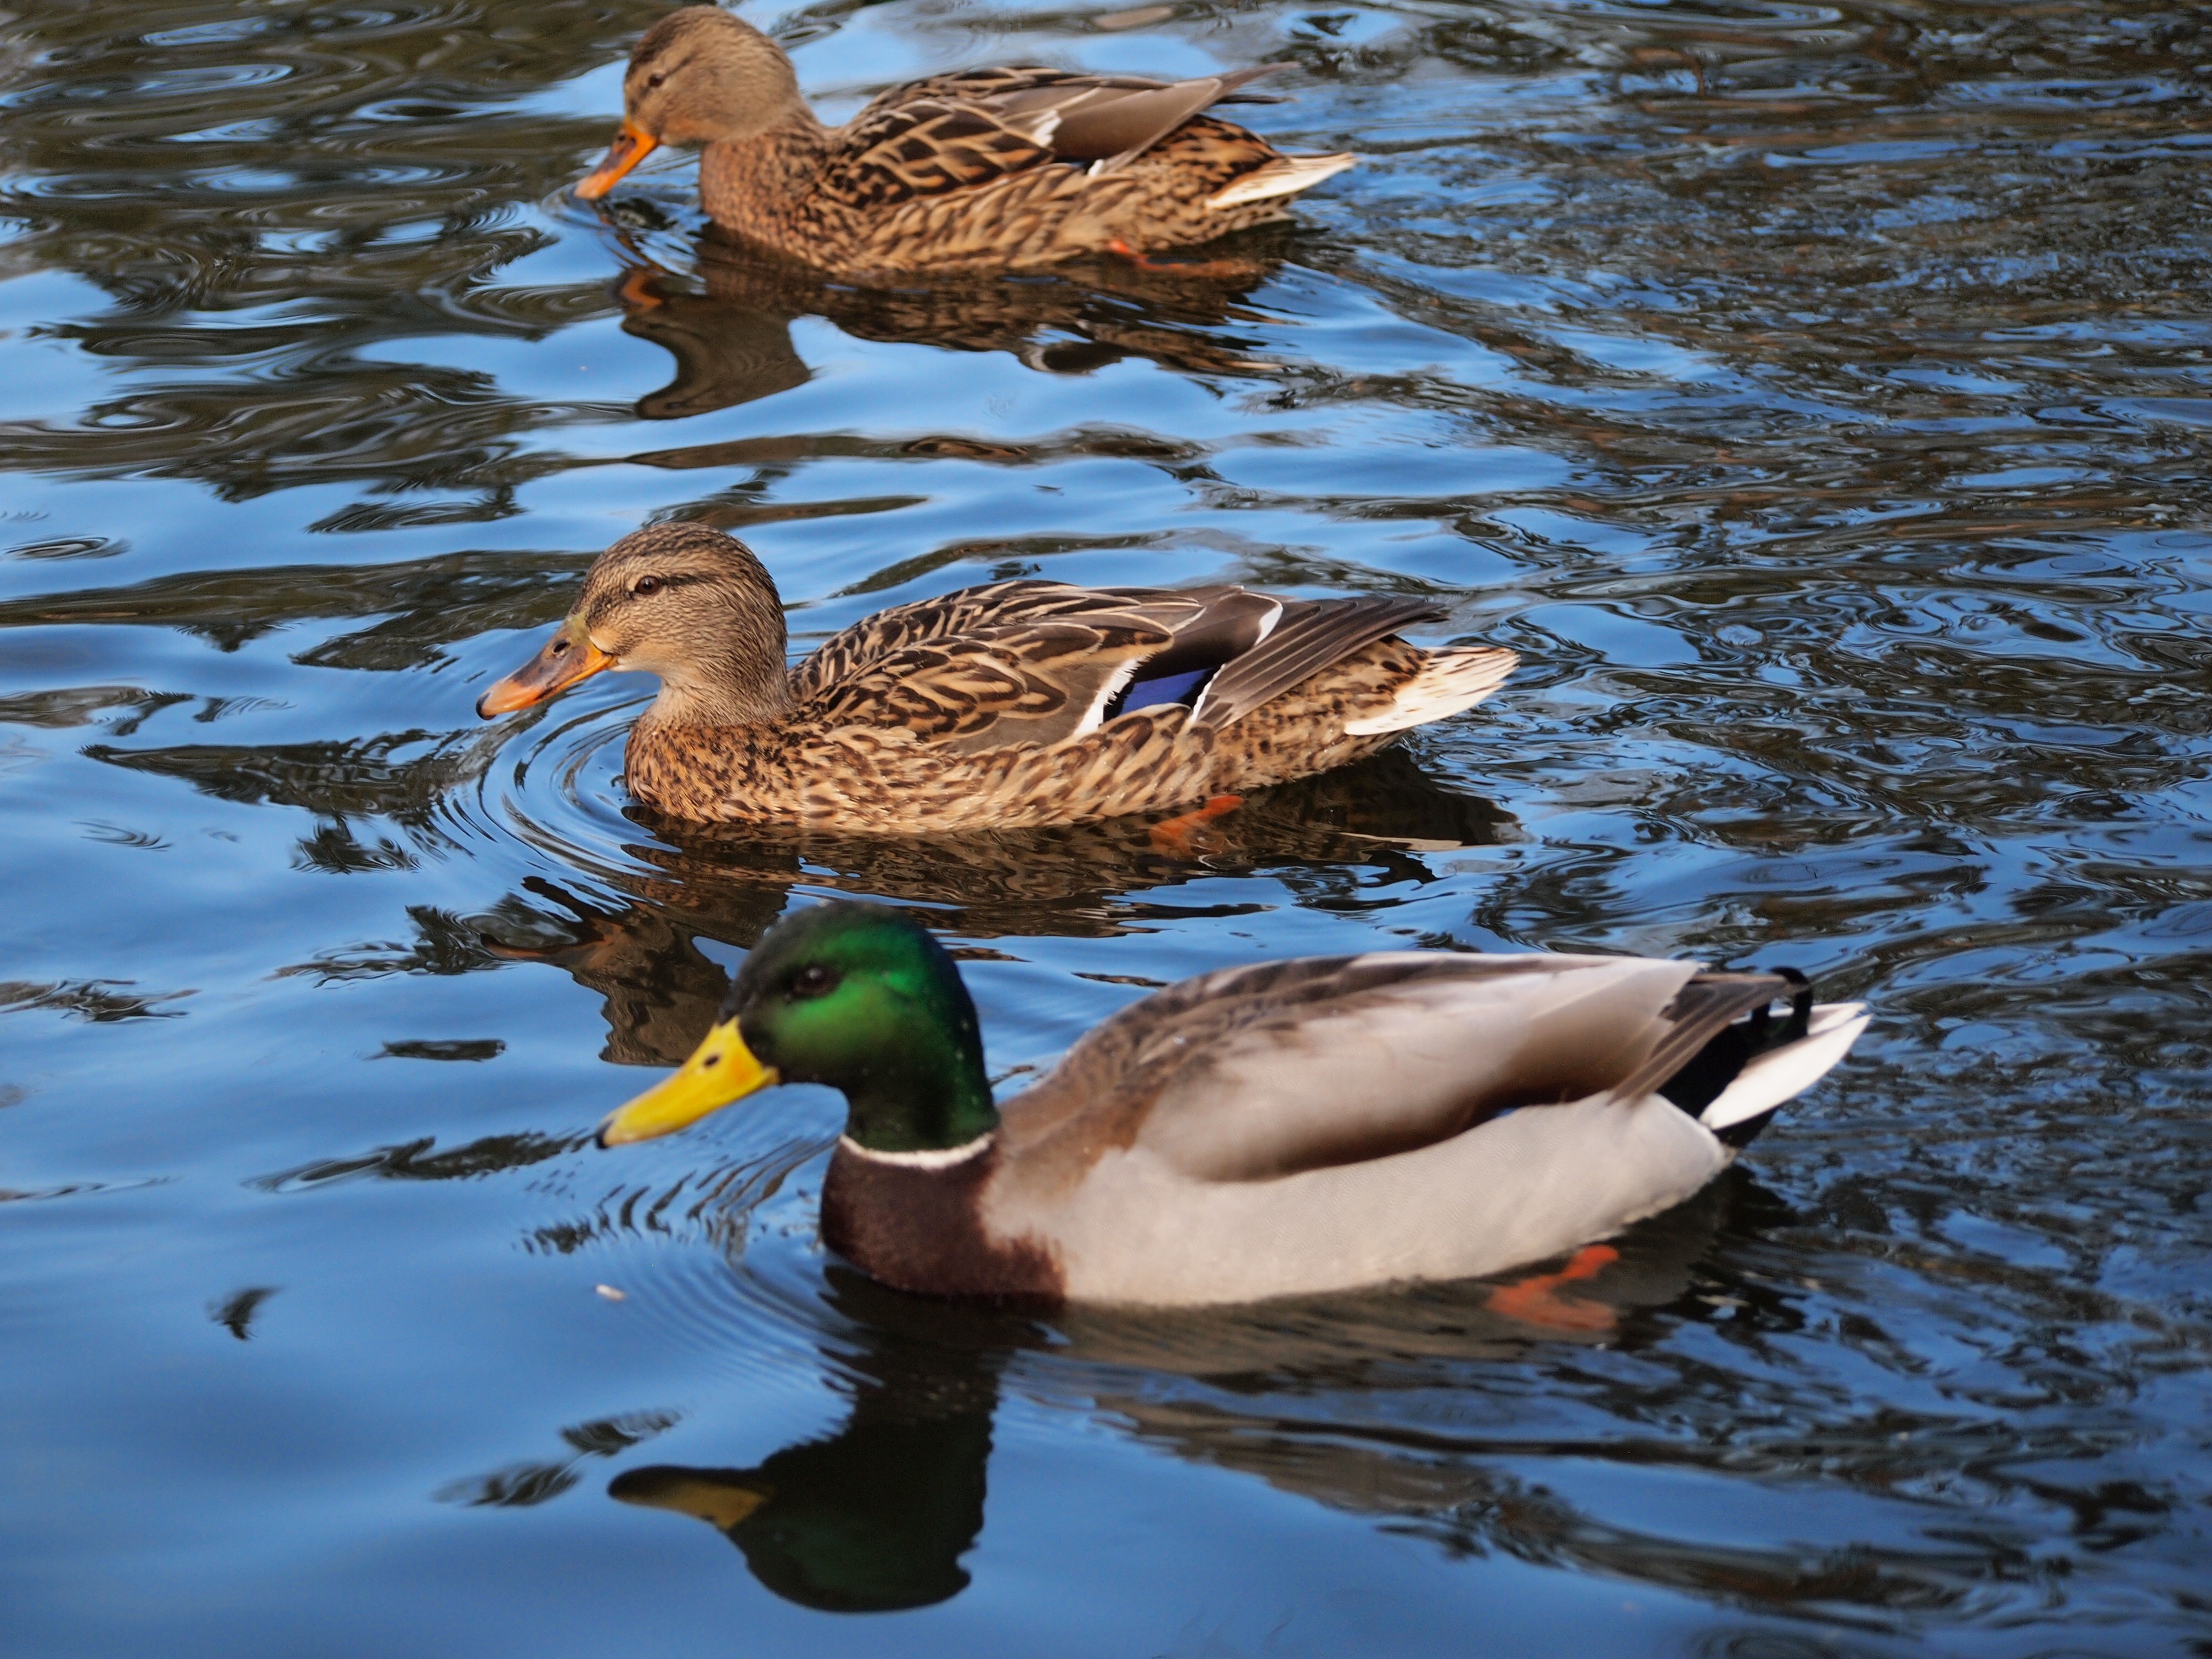
water, nature, bird, wing, wildlife, reflection, beak, fauna, poultry, duck, vertebrate, ducks, waterfowl, water bird, mallard, wild birds, ducks geese and swans, seaduck